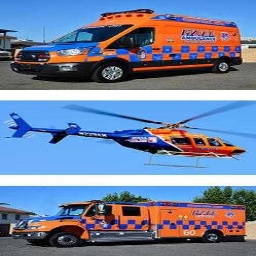
Label: ambulance